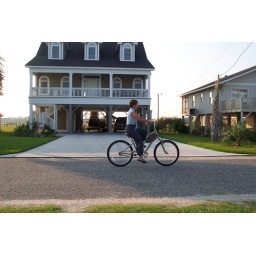
Karen riding beach bike at the beach in front of our beach house.